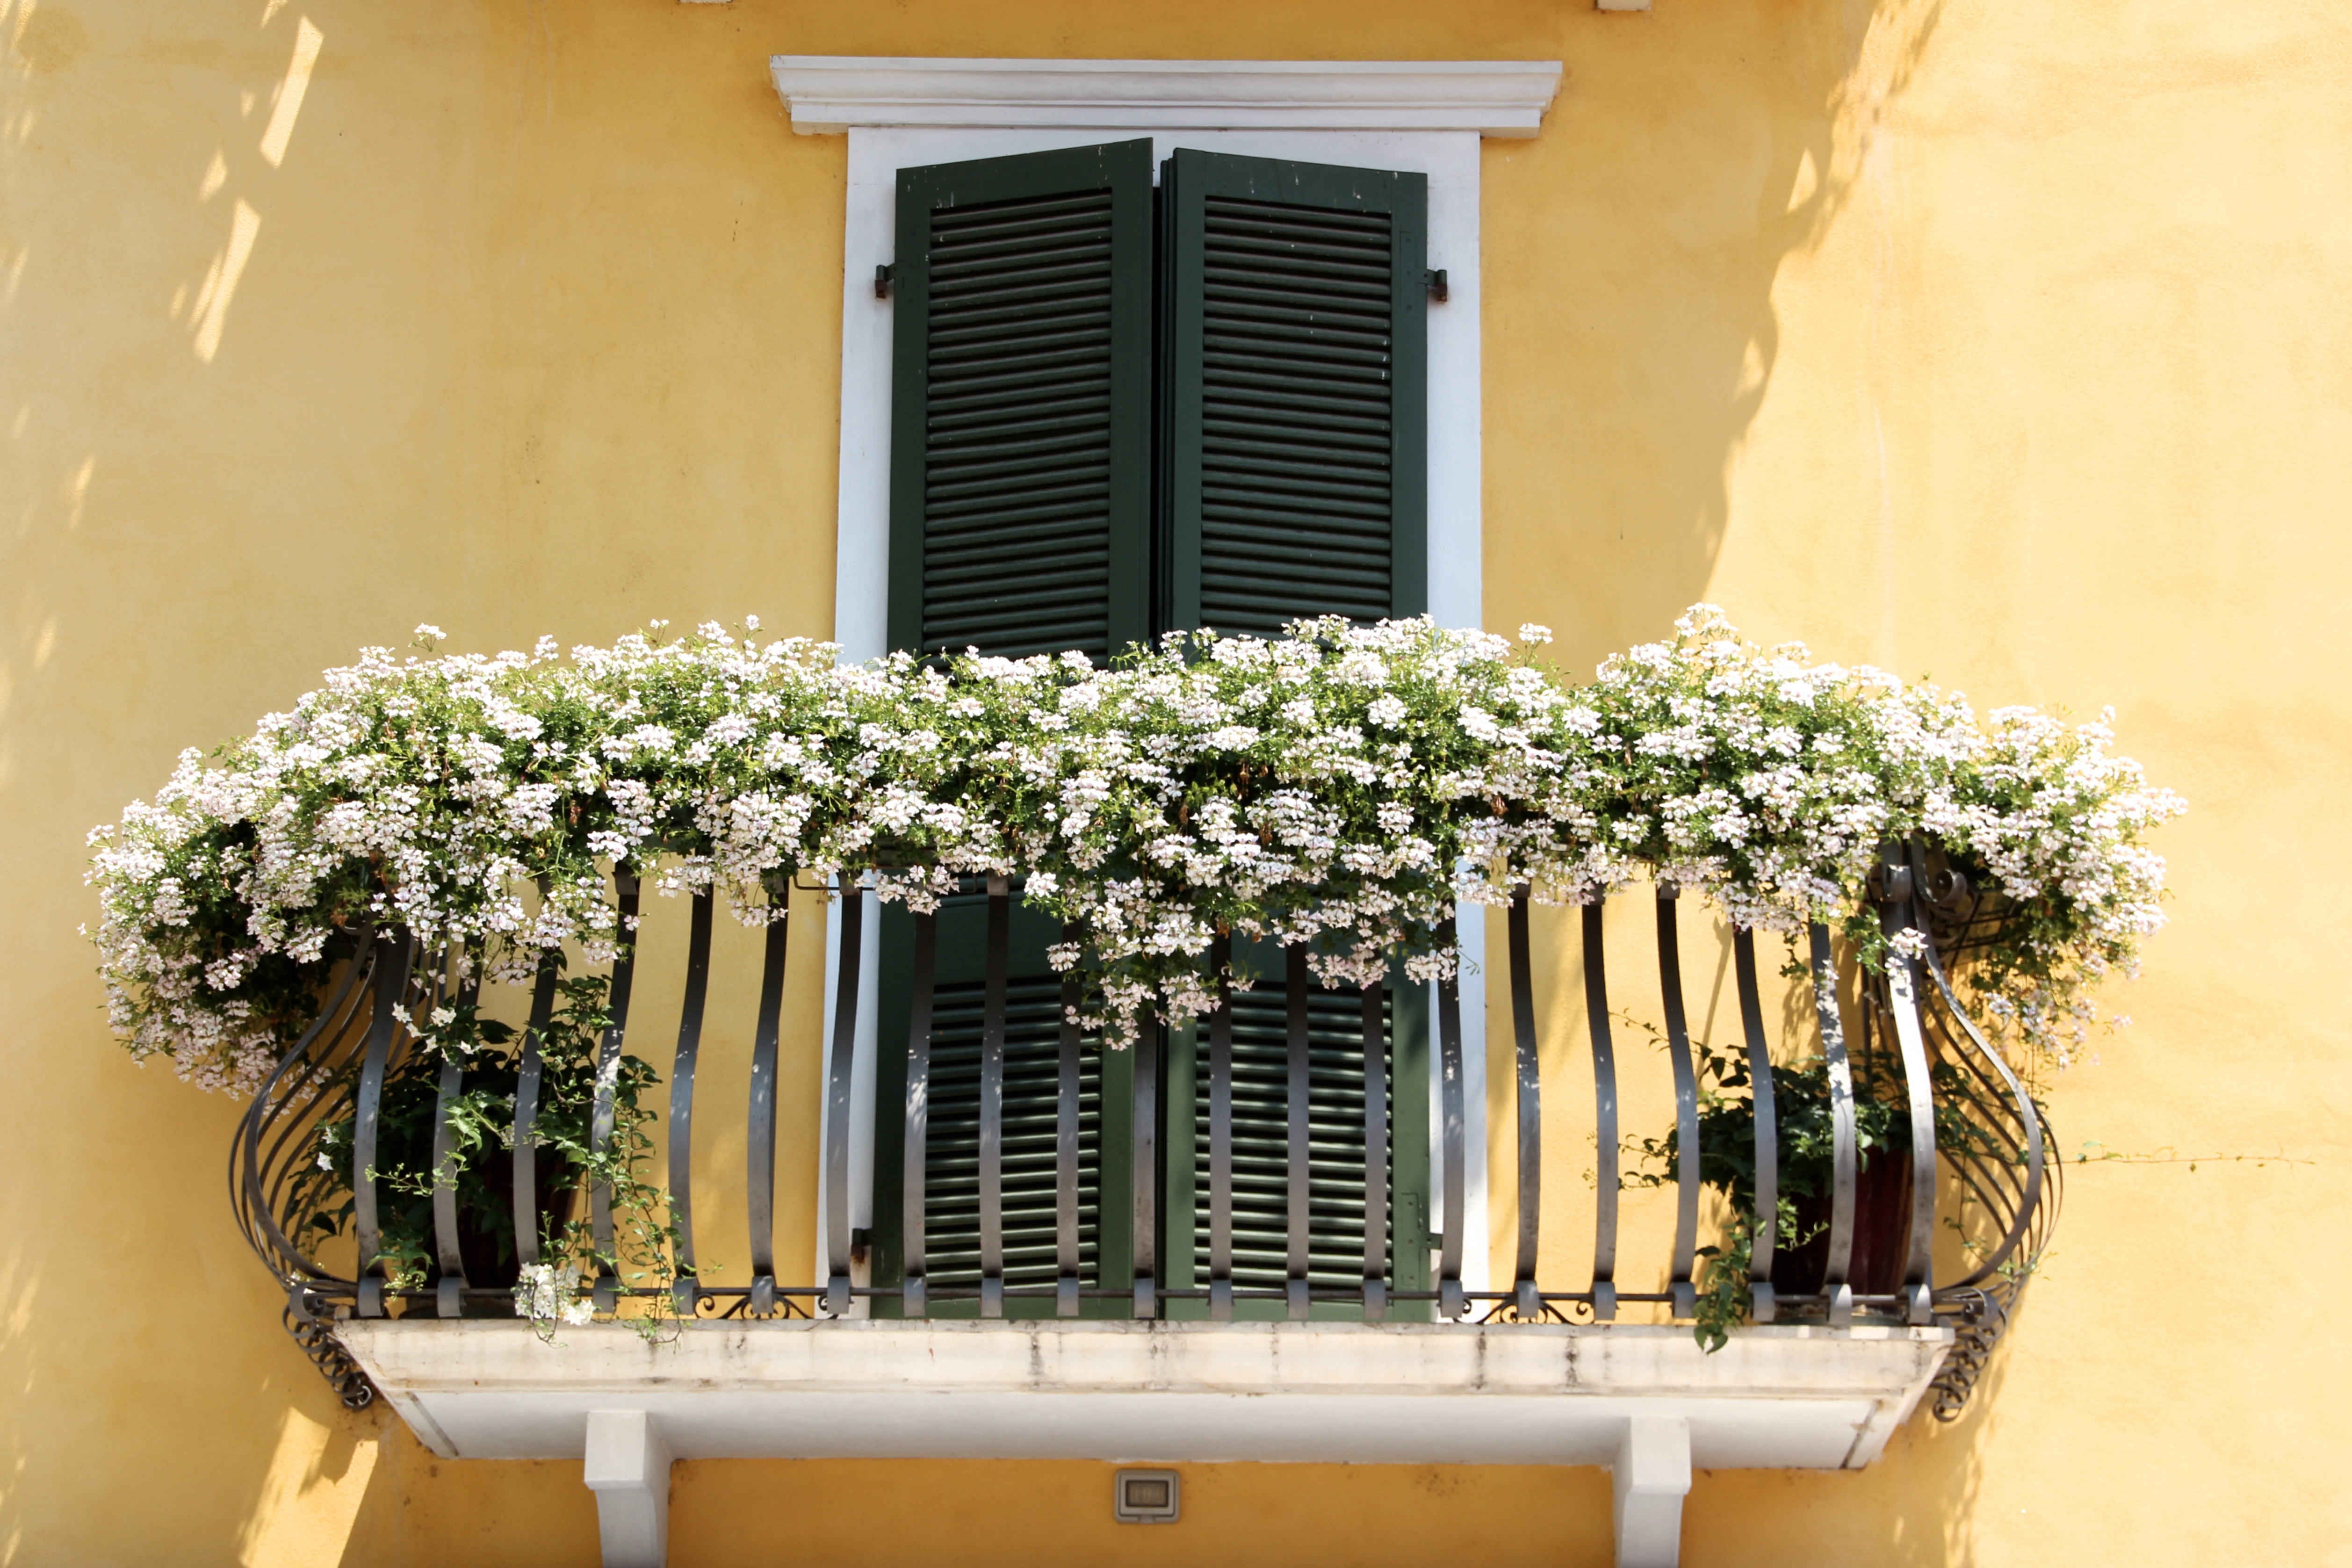
plant, flower, window, home, balcony, italy, room, interior design, estate, floristry, floral design, balcony plants, man made object, flower arranging